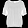
Label: Shirt